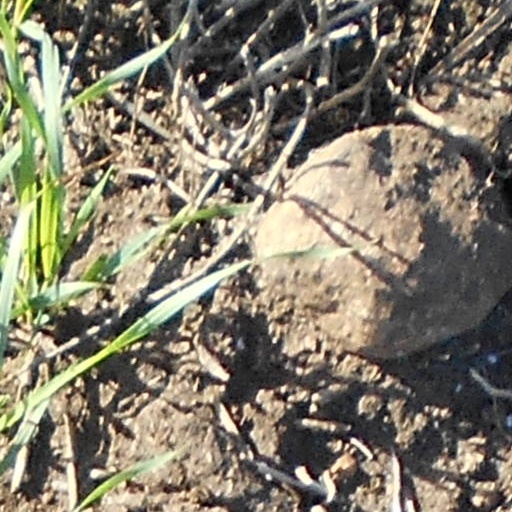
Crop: wheat